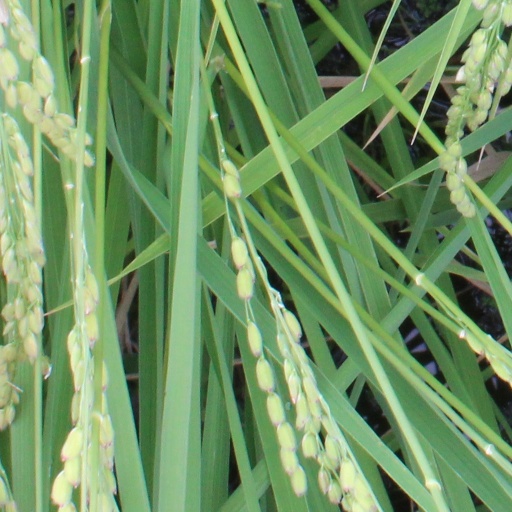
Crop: rice